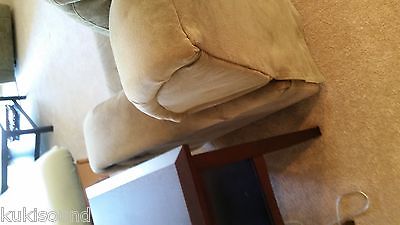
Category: sofa